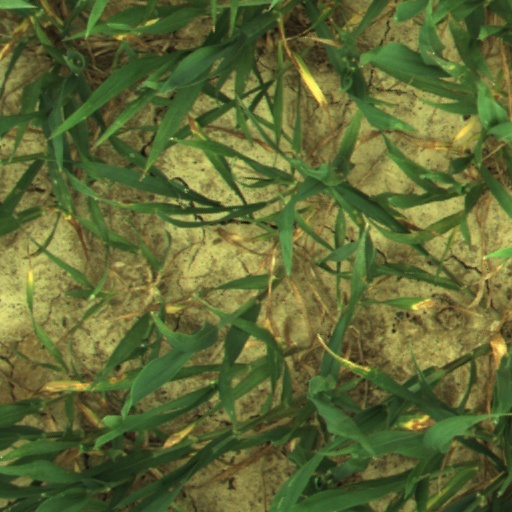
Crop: wheat